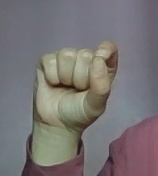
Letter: fa